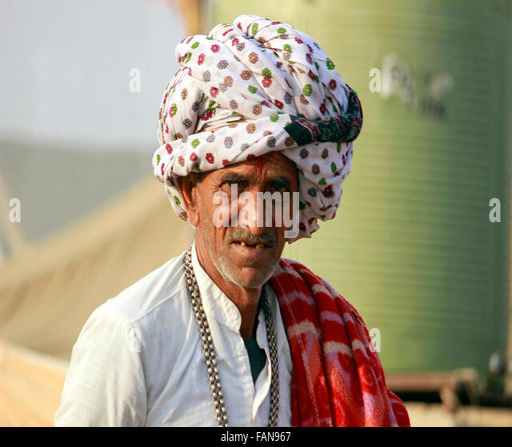
close up of a man with turban .